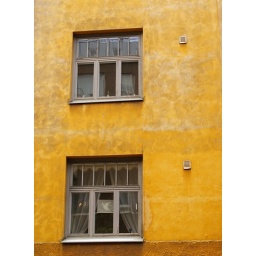
A very characterful yellow wash on a building in Neitsytpolku, Helsinki.